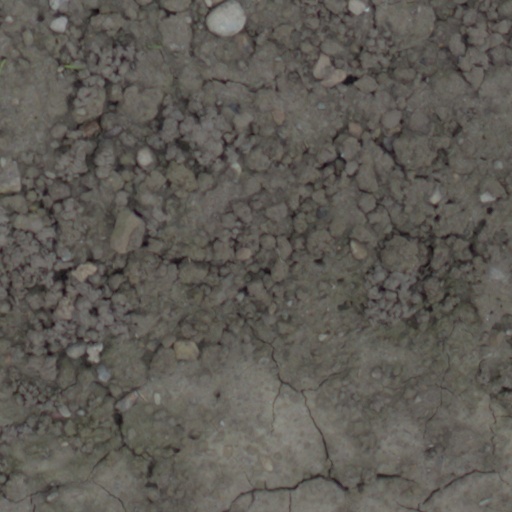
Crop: wheat